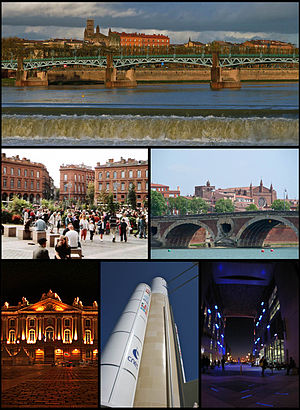
Toulouse
Rådhuset i Toulouse
Rådhuset i Toulouse
"Toulouse er en by i Frankrig. Byen kaldes ""la ville rose"", som betyder ""den lyserøde by"", fordi mange af dens bygninger er bygget af brændte røde sten. Universitetet blev grundlagt i 1228.